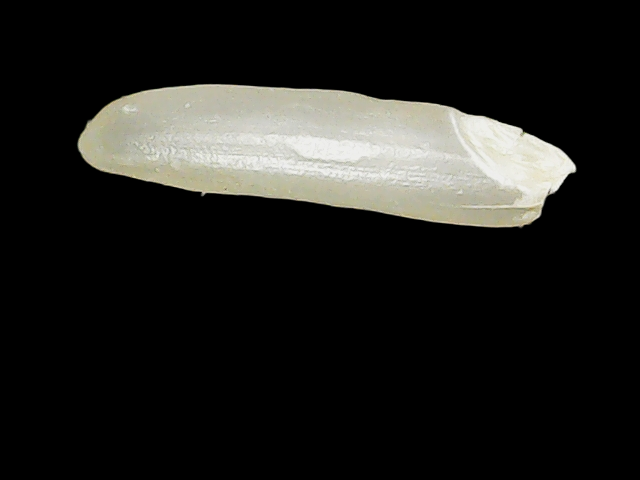
Rice variety: Binadhan25